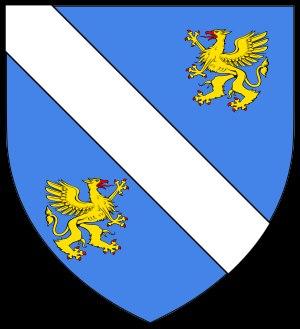
Jean Iᵉʳ Baillet est un noble français, trésorier du dauphin Charles de France, futur roi Charles V. Il meurt assassiné le 14 janvier 1358, rue Saint-Merri à Paris.